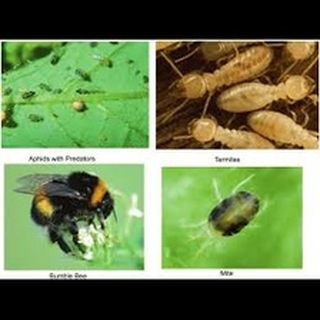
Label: wheat_mite